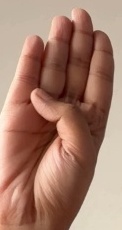
ASL sign: B